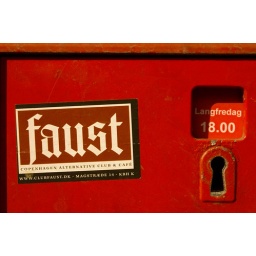
Mail box in DK - red and ready for holliday.